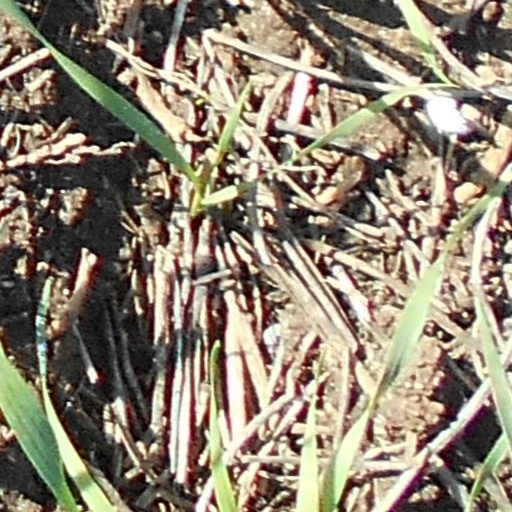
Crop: wheat